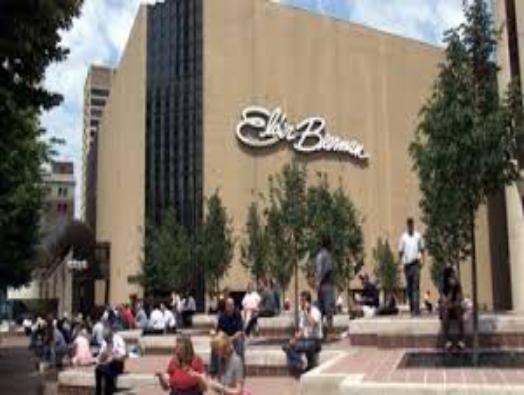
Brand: Elder-Beerman
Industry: Clothes